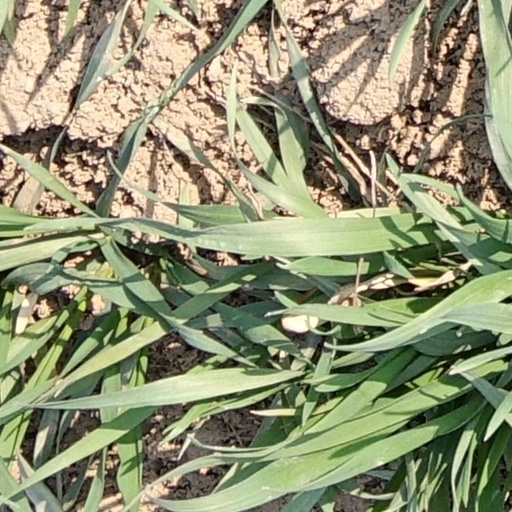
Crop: wheat